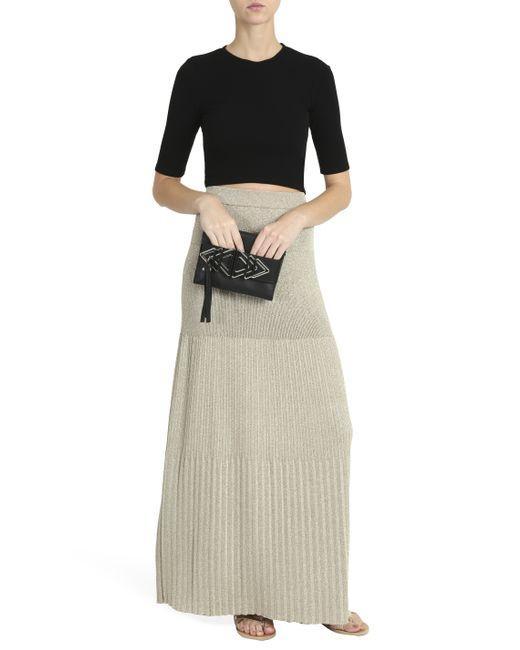
Langer brauner Rock mit Liniendetails